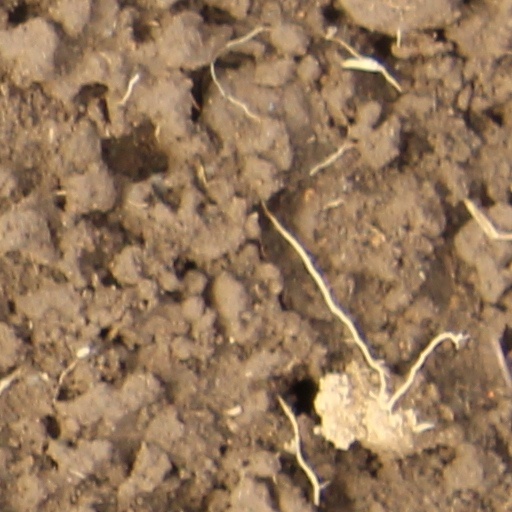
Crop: wheat